Medvezhye gas field

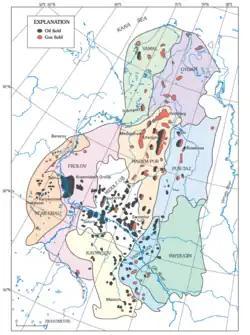
West Siberian petroleum basin oil and gas fields

The Medvezhye gas field is a natural gas field located in Yamalo-Nenets Autonomous Okrug, Russia. Discovered in 1967, it was developed by Gazprom, beginning production of natural gas and condensates in 1972. By 2013, the total proven reserves of the Medvezhye gas field were around 83 trillion ft (2370 km), with a production rate of around 4.89 billion ft/day (140×10 m).